Describe the emotion expressed in this image:  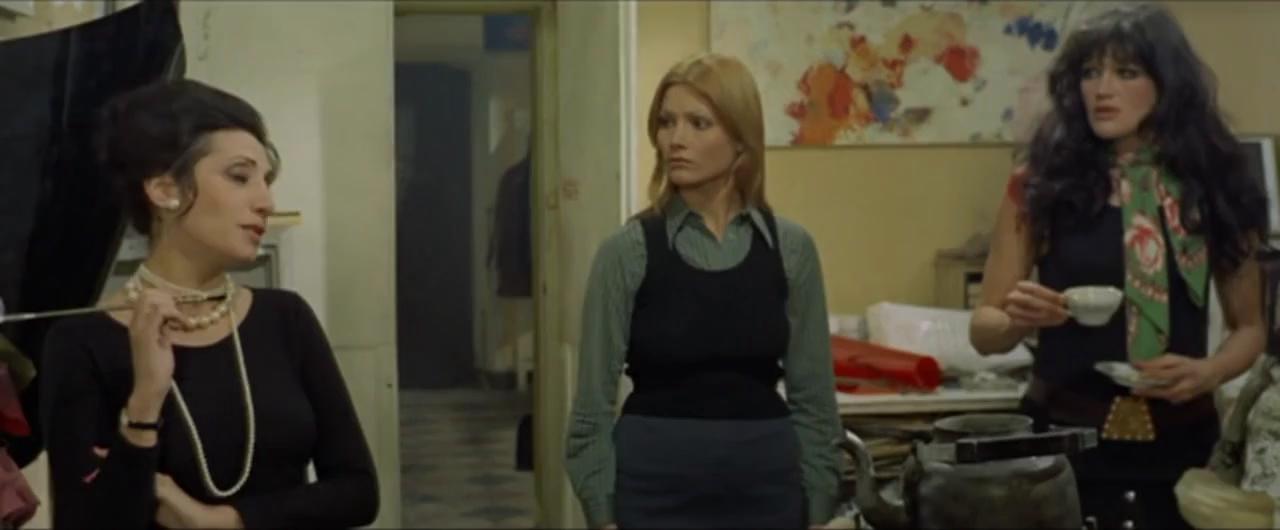
This person displays Suffering, valence and arousal with low intensity.